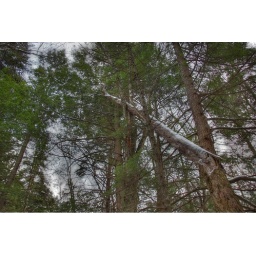
went for a nice long hike by the brook with the dogs after getting home from mt snow...